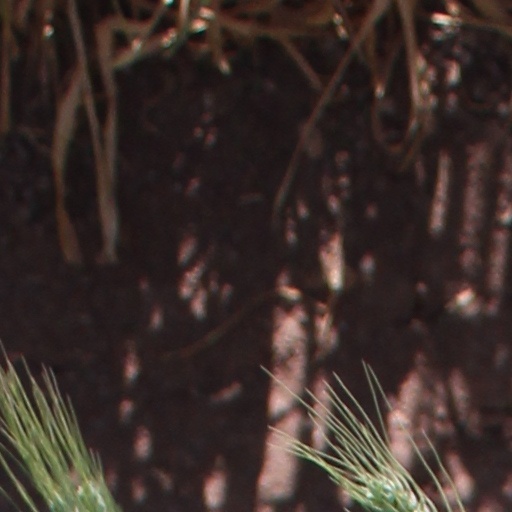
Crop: wheat